Montevideo

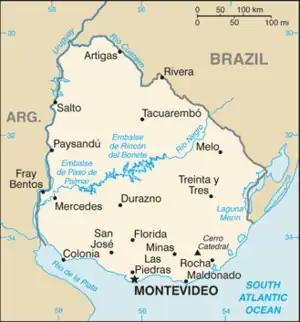
Map of Uruguay showing Montevideo on the Atlantic Ocean, between Argentina and Brazil

In the early 20th century, many Europeans (particularly Spaniards and Italians but also thousands from Central Europe) immigrated to the city. In 1908, 30% of the city's population of 300,000 was foreign-born. In that decade the city expanded quickly: new neighborhoods were created and many separate settlements were annexed to the city, among which were the Villa del Cerro, Pocitos, the Prado and Villa Colón. The Rodó Park and the Estadio Gran Parque Central were also established, which served as "poles" of urban development. During the early 20th century, Uruguay saw huge social changes with repercussions primarily in urban areas. Among these changes were the right to divorce (1907) and women's right to vote. The 1910s saw the construction of Montevideo's Rambla; strikes by tram workers, bakers and port workers; the inauguration of electric trams; the creation of the Municipal Intendencias; and the inauguration of the new port. In 1913, the city limits were extended around the entire gulf. The previously independent localities of the Villa del Cerro and La Teja were annexed to Montevideo, becoming two of its neighborhoods. During the 1920s, the equestrian statue of Artigas was installed in Plaza Independencia; the Palacio Legislativo was built; the Spanish Plus Ultra flying boat arrived (the first airplane to fly from Spain to Latin America, 1926); prominent politician and former president José Batlle y Ordóñez died (1929); and the ground was broken (1929) for the Estadio Centenario (completed 1930).